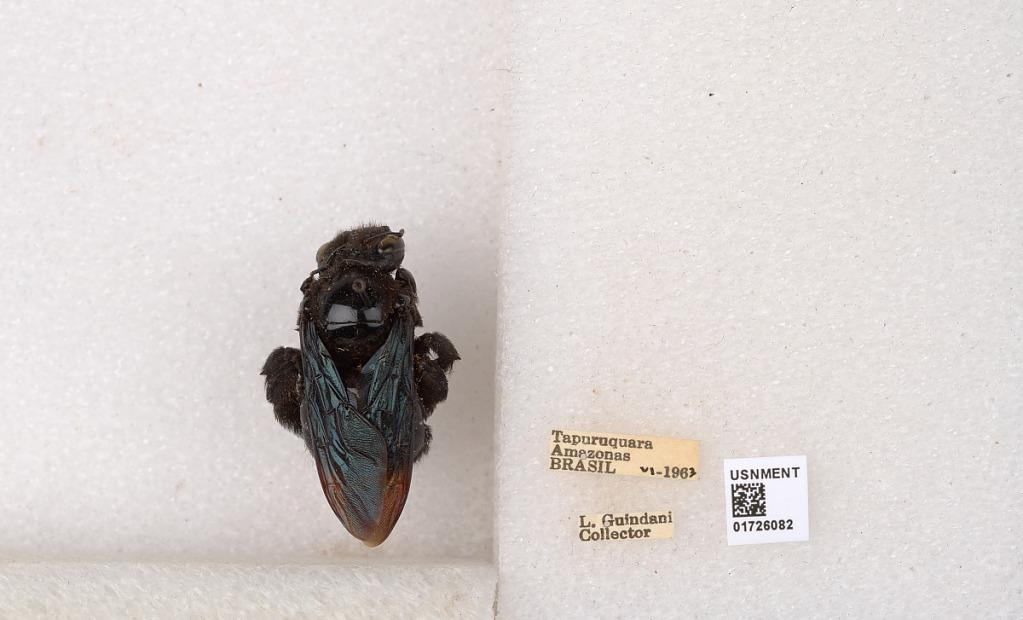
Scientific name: Xylocopa (Neoxylocopa) frontalis (Olivier)
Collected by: L. Guindani
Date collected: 1963-6-1
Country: Brazil
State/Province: Amazonas
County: Santa Isabel do Rio Negro
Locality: Tapuruquara